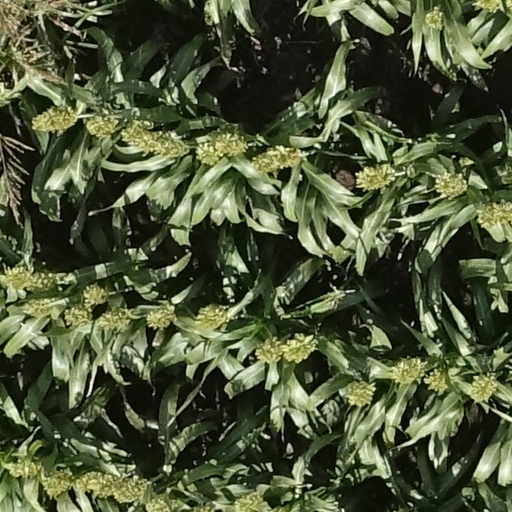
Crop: sorghum